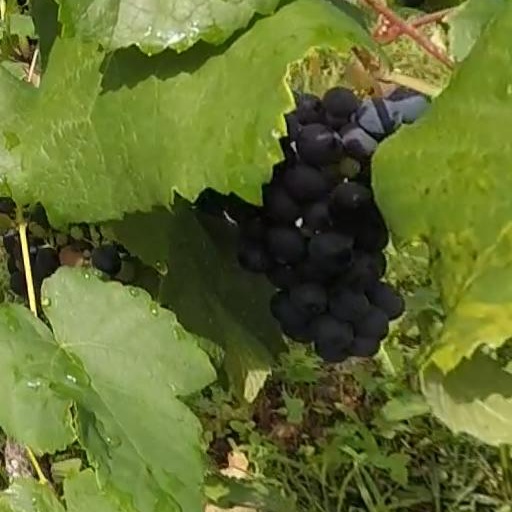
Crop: grape